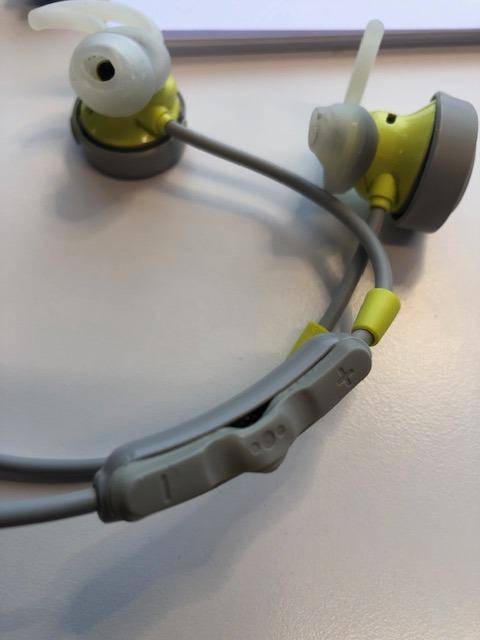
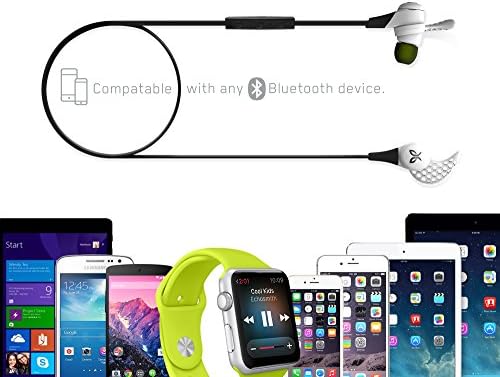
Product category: headphones
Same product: no